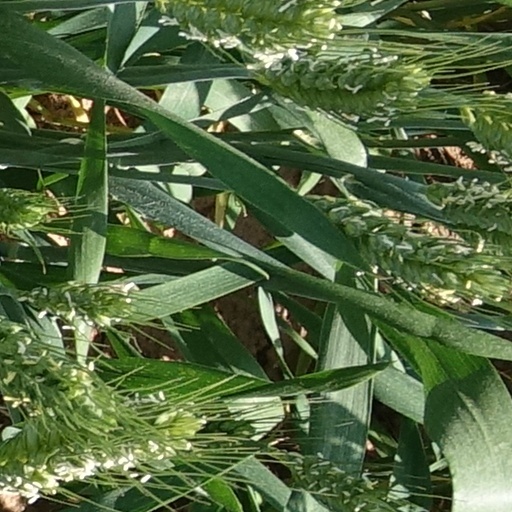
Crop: wheat